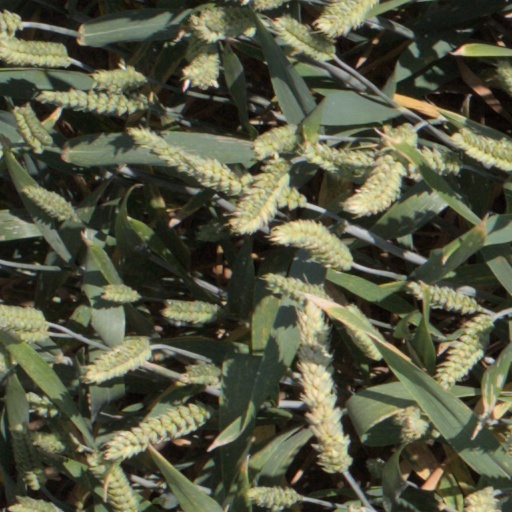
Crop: wheat